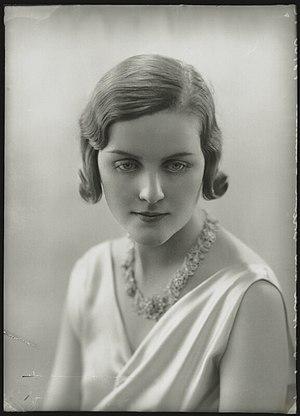
Diana Mitford, 27 janvier 1932
La famille Mitford appartient à la noblesse britannique. Malgré l'ancienneté de ses racines, les Mitford les plus célèbres sont, sans doute, les six sœurs dont la biographie se confond avec l’histoire du XXᵉ siècle.